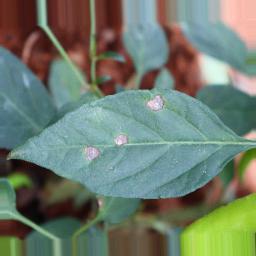
Label: cercospora